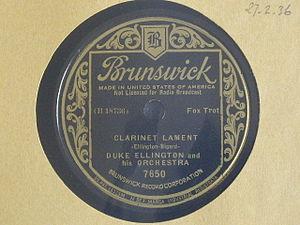
Duke Ellington est un pianiste, compositeur de jazz, de comédies musicales et de musique contemporaine et chef d'orchestre de jazz américain, né le 29 avril 1899 à Washington et mort le 24 mai 1974 à New York.